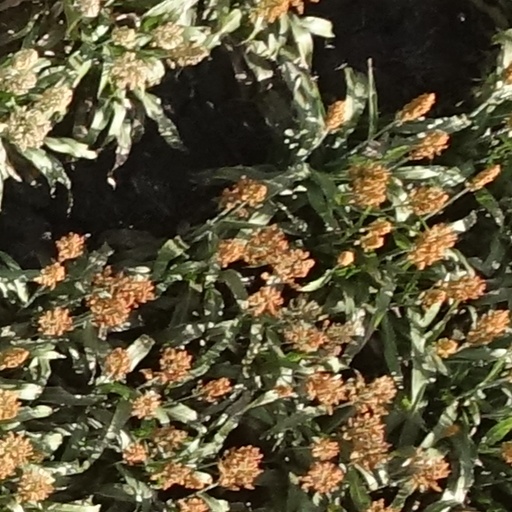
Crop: sorghum